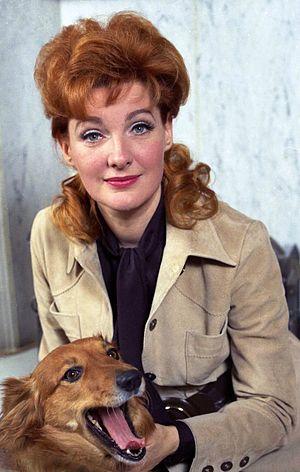
Barbara Murray est une actrice anglaise, de son nom complet Barbara Ann Murray, née le 27 septembre 1929 à Londres et morte le 20 mai 2014.